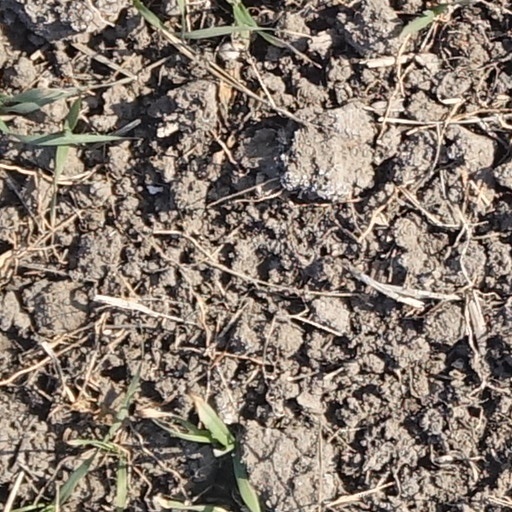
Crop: wheat